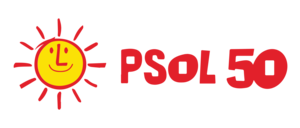
Le Parti socialisme et liberté est un parti politique brésilien fondé en 2004 par une scission de l'aile gauche du Parti des travailleurs. Il est rejoint par de nombreux intellectuels et militants de gauche ainsi que par plusieurs courants de l'extrême gauche brésilienne.